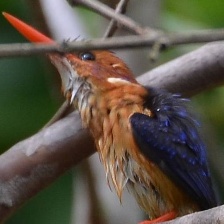
Species: PYGMY KINGFISHER
Scientific name: ISPIDINA PICTA